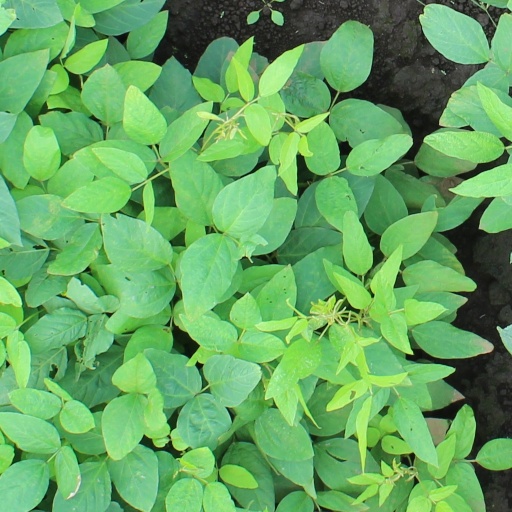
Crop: soybean